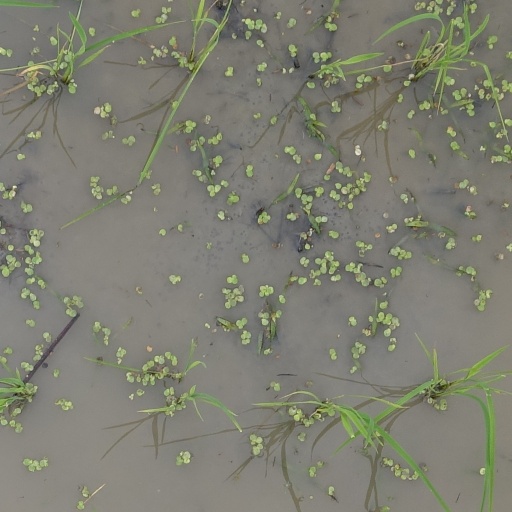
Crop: rice